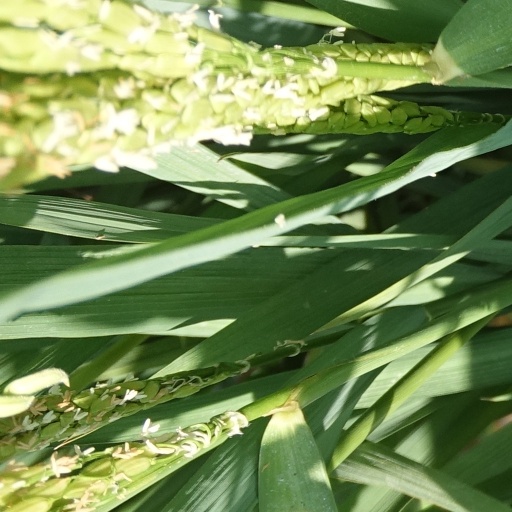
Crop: rice